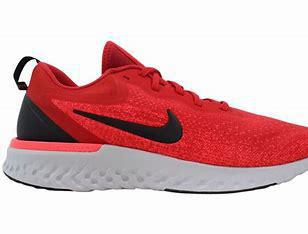
Brand: Nike
Model: Odyssey React